Michael Skibbe

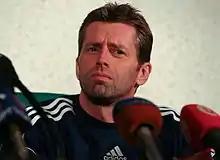
Skibbe with Bayer Leverkusen in 2007

Skibbe became head coach of Bayer Leverkusen on 8 October 2005. Skibbe was sacked from Bayer Leverkusen on 18 May 2008 after missing out on Europe. Skibbe finished with a record of 52 wins, 25 draws and 45 losses.